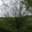
Label: willow_tree